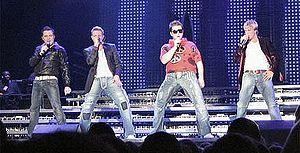
Les Westlife. Svenska: Westlife på scen.
Cet article est une liste non exhaustive de boys bands.
Westlife est un groupe vocal pop irlandais, formé depuis 1998 à Sligo, en Irlande. Ils se sont dissous en 2012 et se sont réunis en 2018. Ils ont été signés à l’origine par Simon Cowell, créateur de X-Factor au Royaume-Uni. Le groupe est composé de Kian Egan, Mark Feehily, Shane Filan, de Nicky Byrne et de Brian McFadden qui a quitté le groupe en 2004.
Un boys band, littéralement groupe de garçons, est un groupe musical composé de jeunes gens au physique souvent avantageux, nombreux dans les années 1990. Il s'agit en général de groupes montés de toutes pièces par les producteurs, le plus souvent à des fins commerciales. Les membres ne prennent généralement pas – ou très peu – part au processus de composition et de création musicale des chansons. Les membres sont en général seulement tenus de chanter et d'effectuer un certain nombre de chorégraphies pré-établies. Les boy bands visent essentiellement un public jeune.